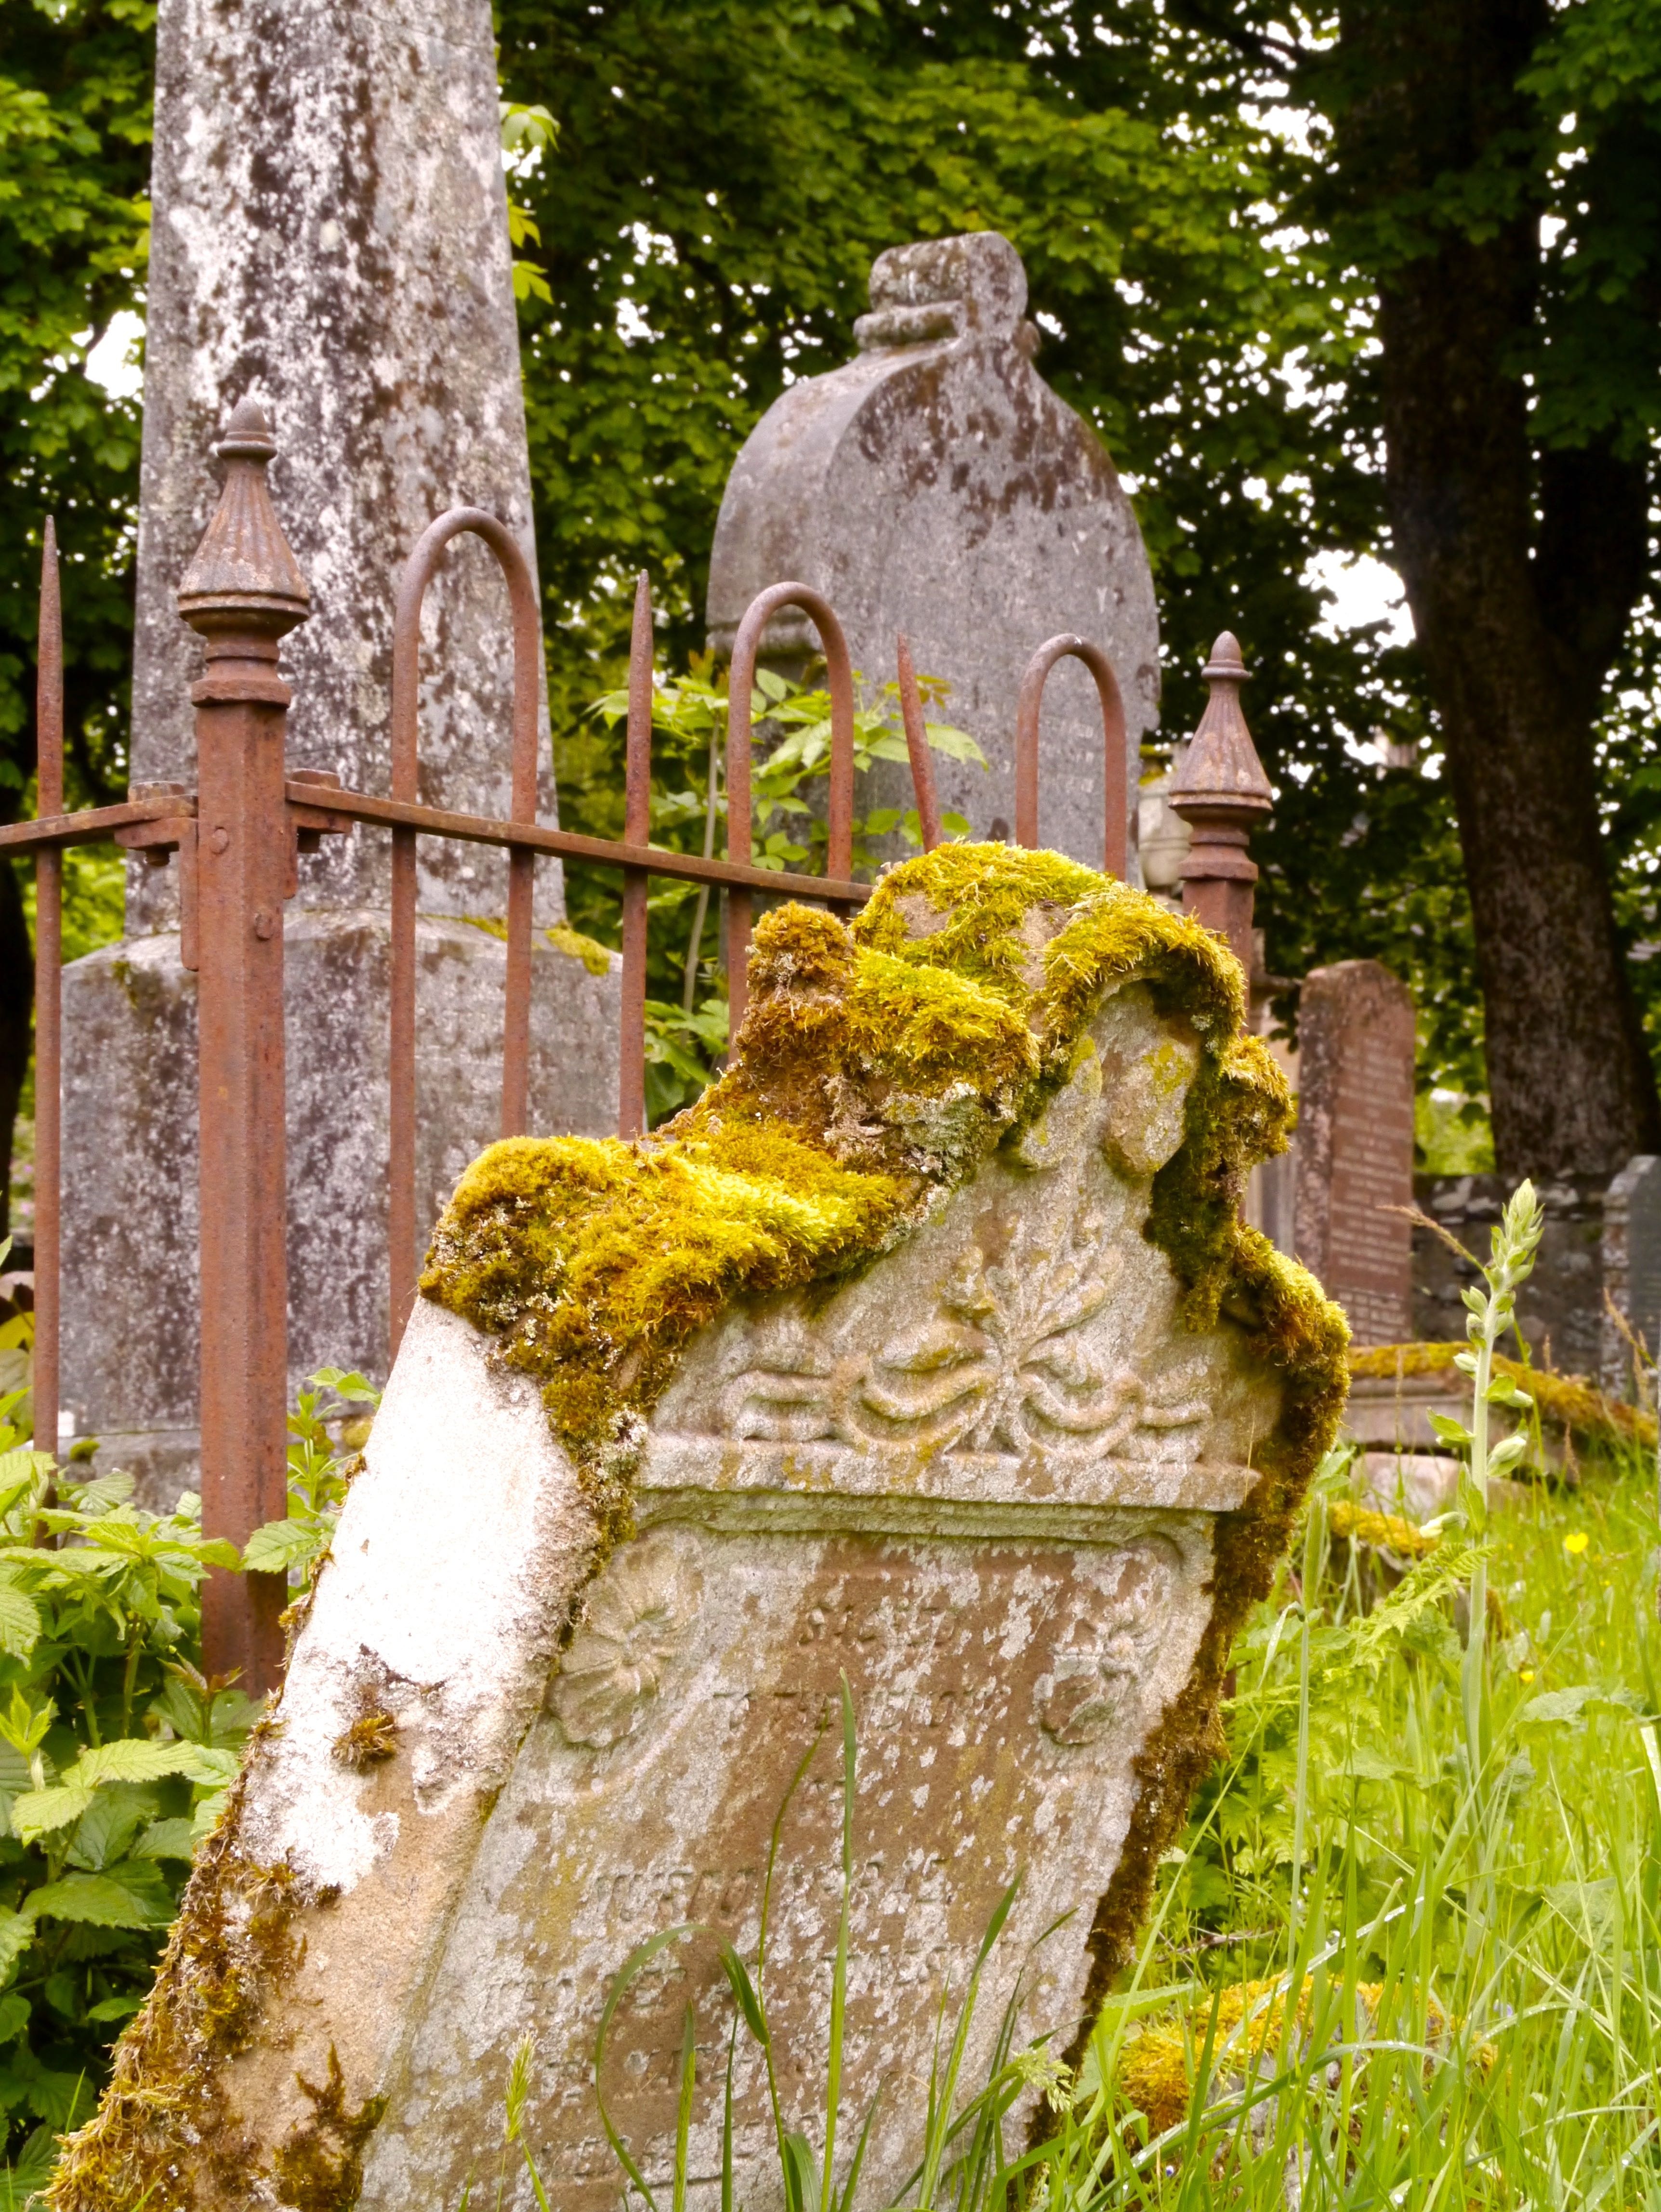
tree, flower, stone, monument, statue, autumn, memory, botany, cemetery, garden, tombstone, death, weathered, grave, sculpture, art, transience, temple, faith, headstone, commemorate, shrine, hope, carving, mourning, last calm